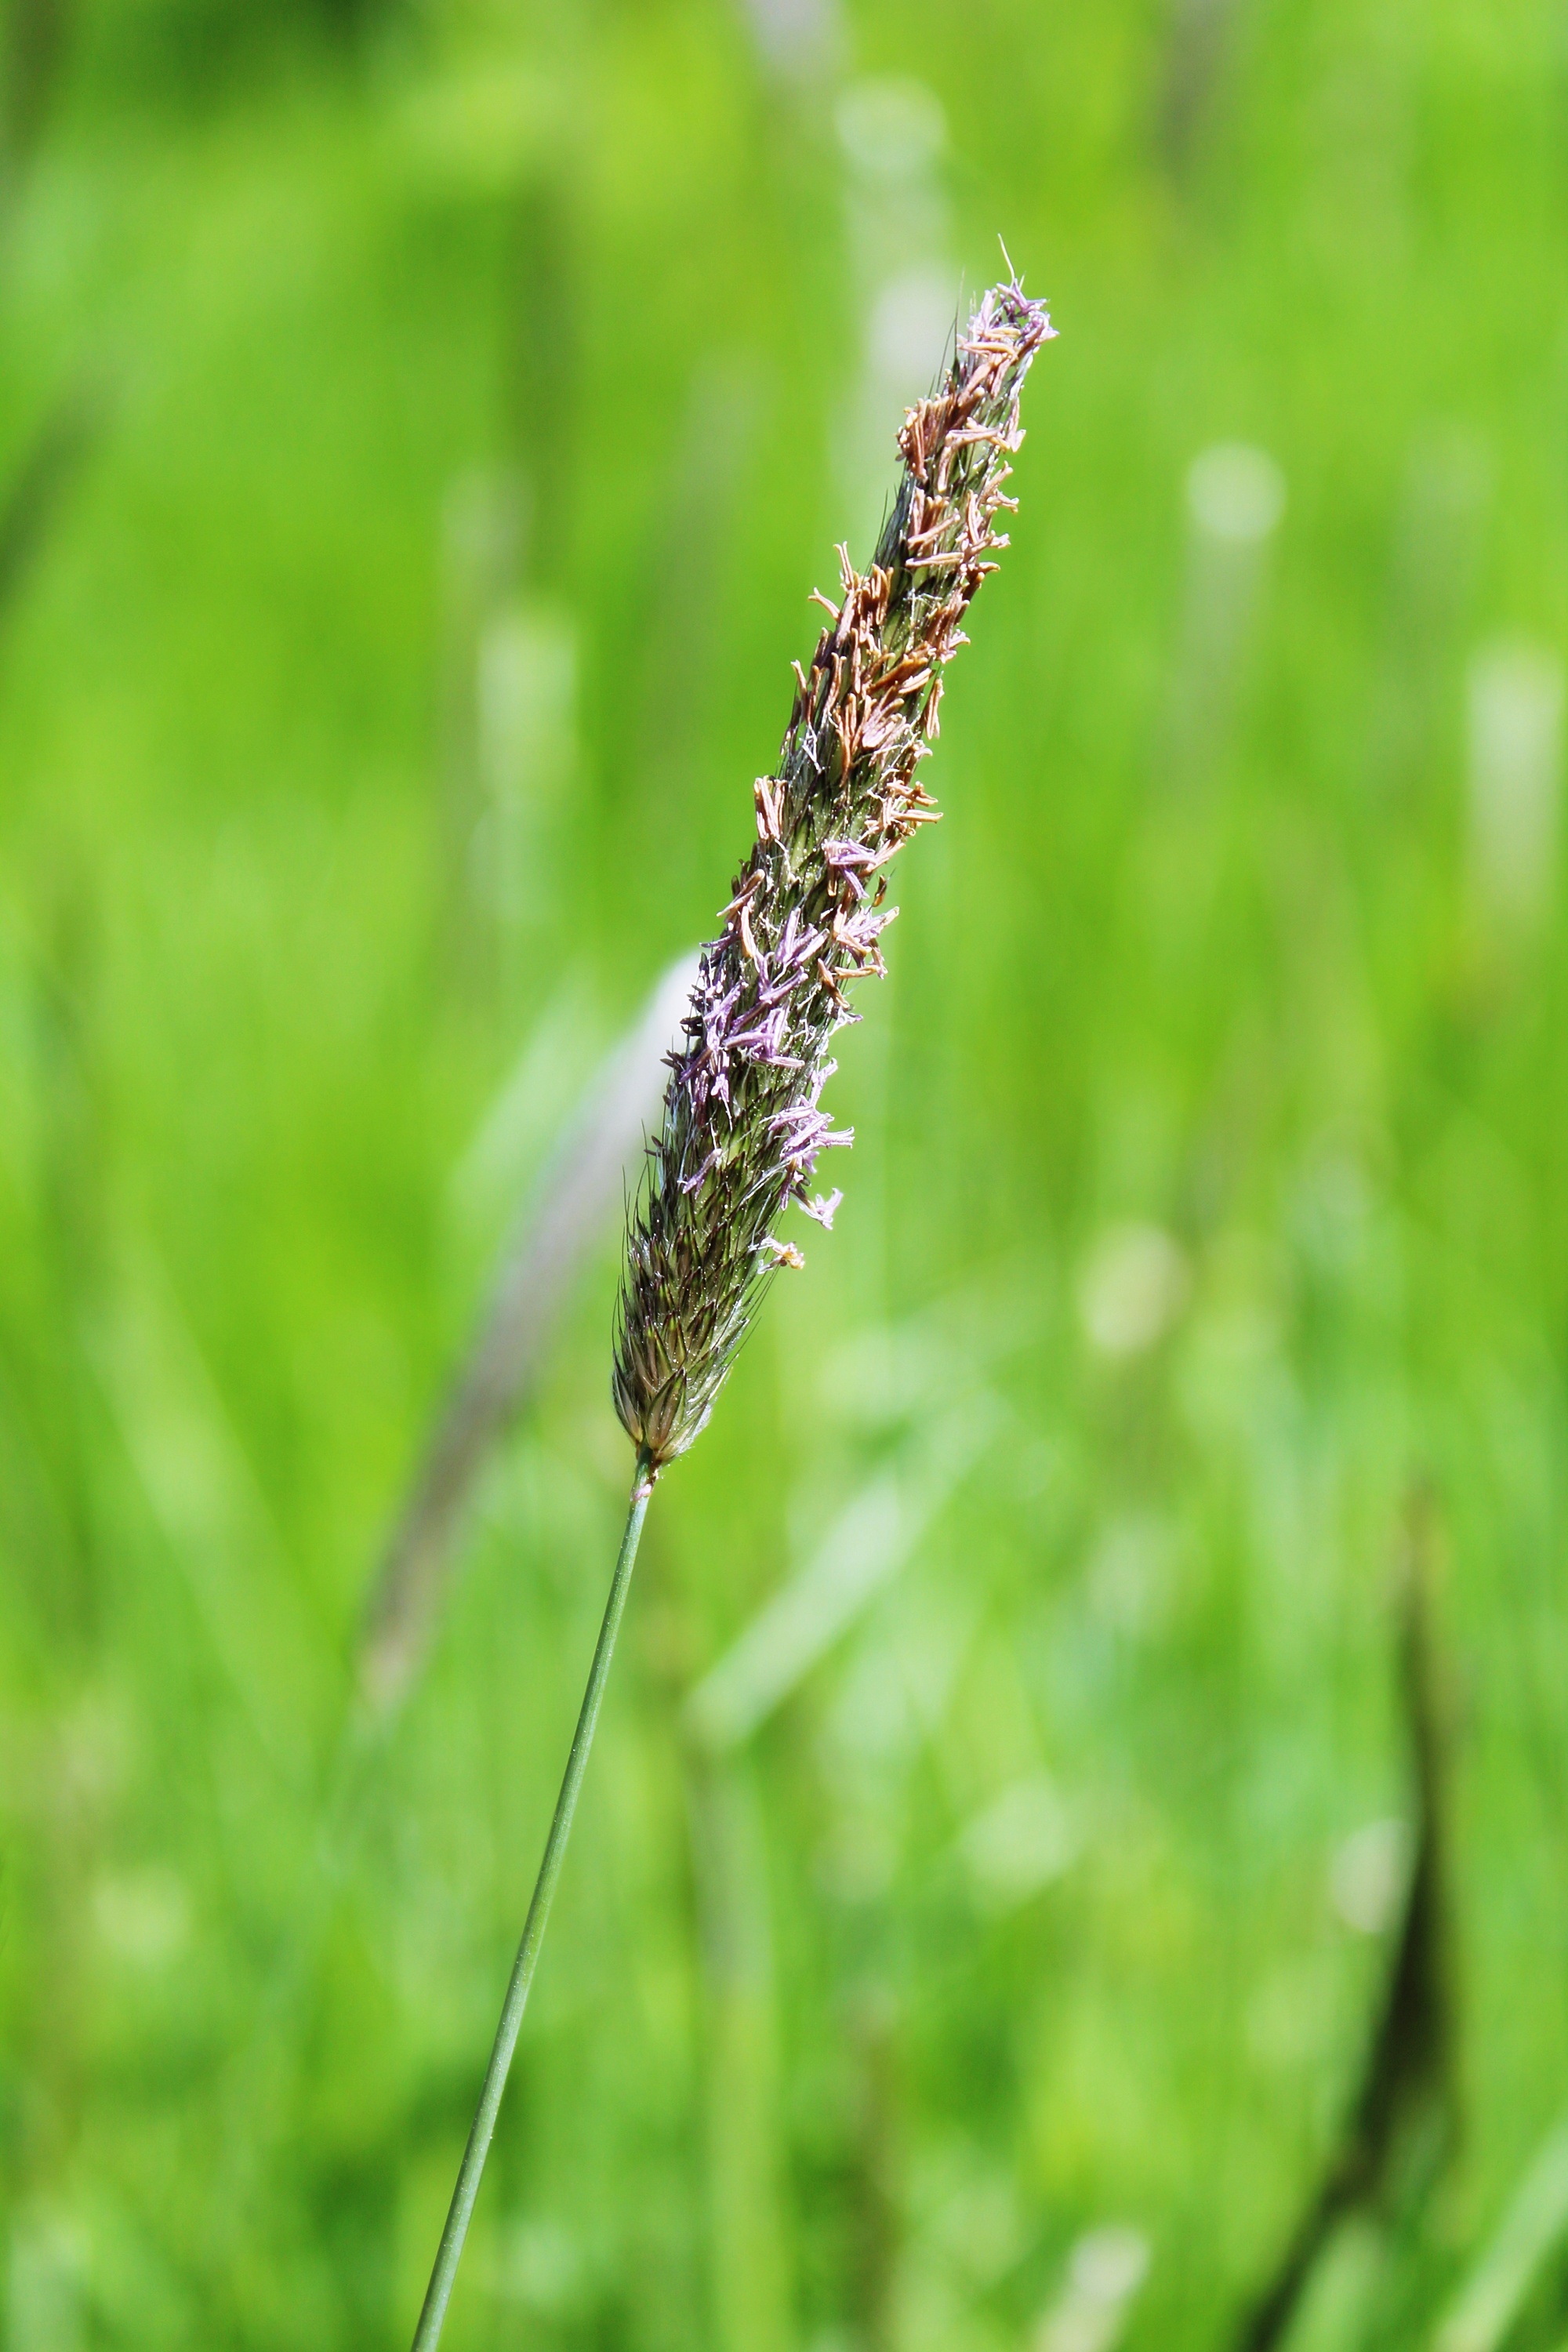
landscape, nature, grass, plant, meadow, leaf, flower, bloom, green, insect, botany, close, flora, fauna, invertebrate, flowers, close up, pointed flower, leaves, idyll, heide, grasses, macro photography, flowering plant, blades of grass, grass family, plant stem, land plant